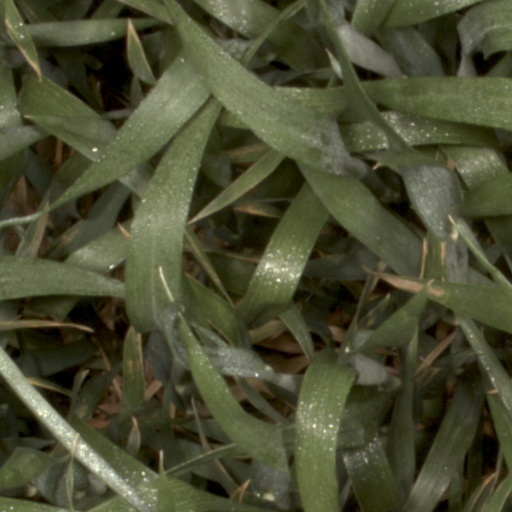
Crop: wheat